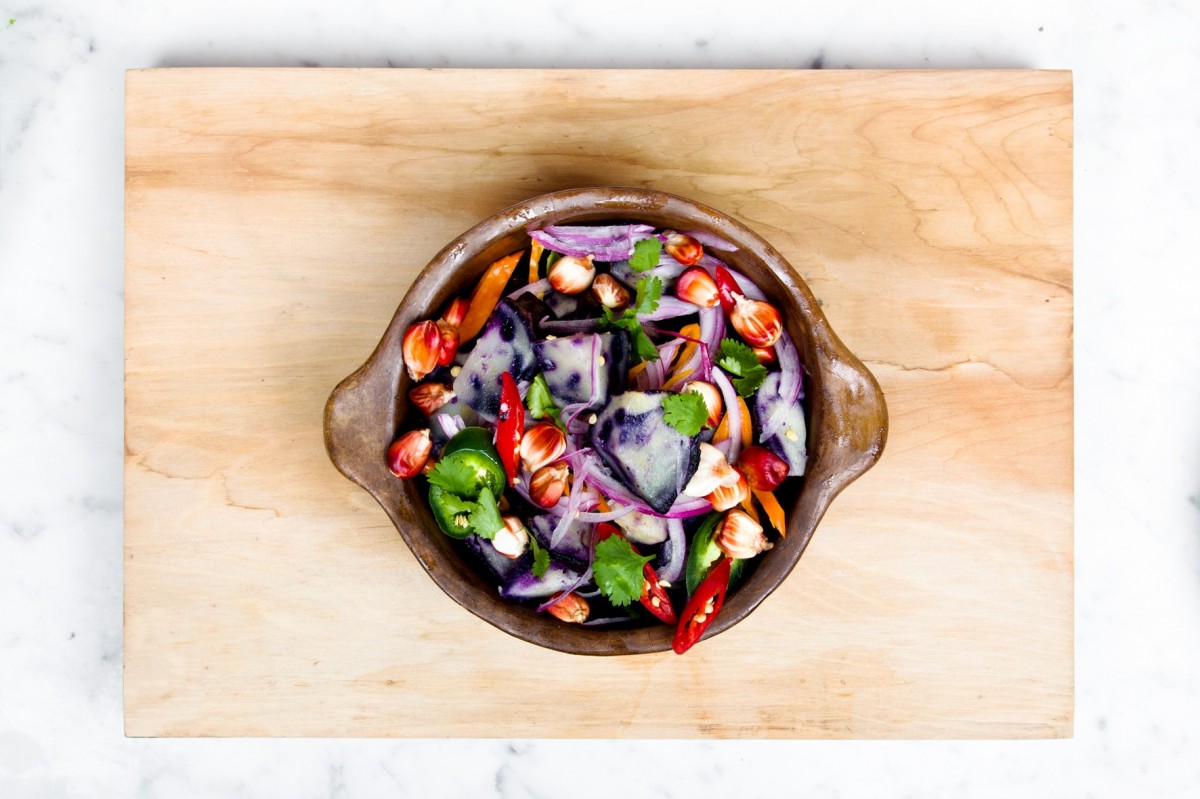
Tags: petal, glass, bowl, dish, meal, food, salad, material, jewellery